Brian Gregg

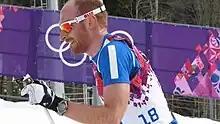
Gregg at the 2014 Winter Olympics

Brian Gregg (born June 27, 1984) is an American cross-country skier. Gregg competed at the 2014 Winter Olympics in Sochi, Russia.